Hilario Candela

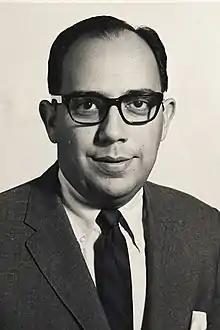
Candela in

Hilario Candela (June 4, 1934 – January 18, 2022) was a Cuban-born American architect best known for his design of the Miami Marine Stadium on Virginia Key, Florida.